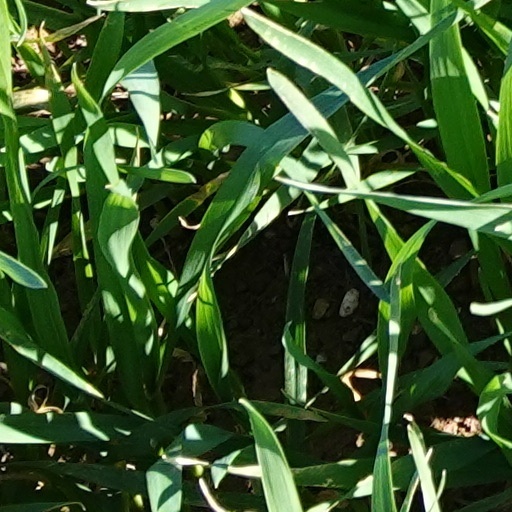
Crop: wheat